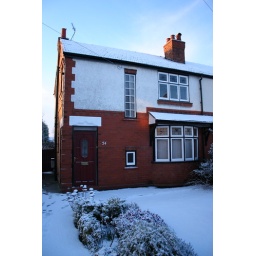
Front of the house from King St - the only street in Hartford!